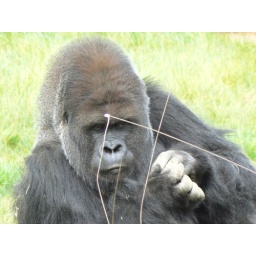
the dominant male silverback relaxes in his new home - gorilla kingdom in london zoo